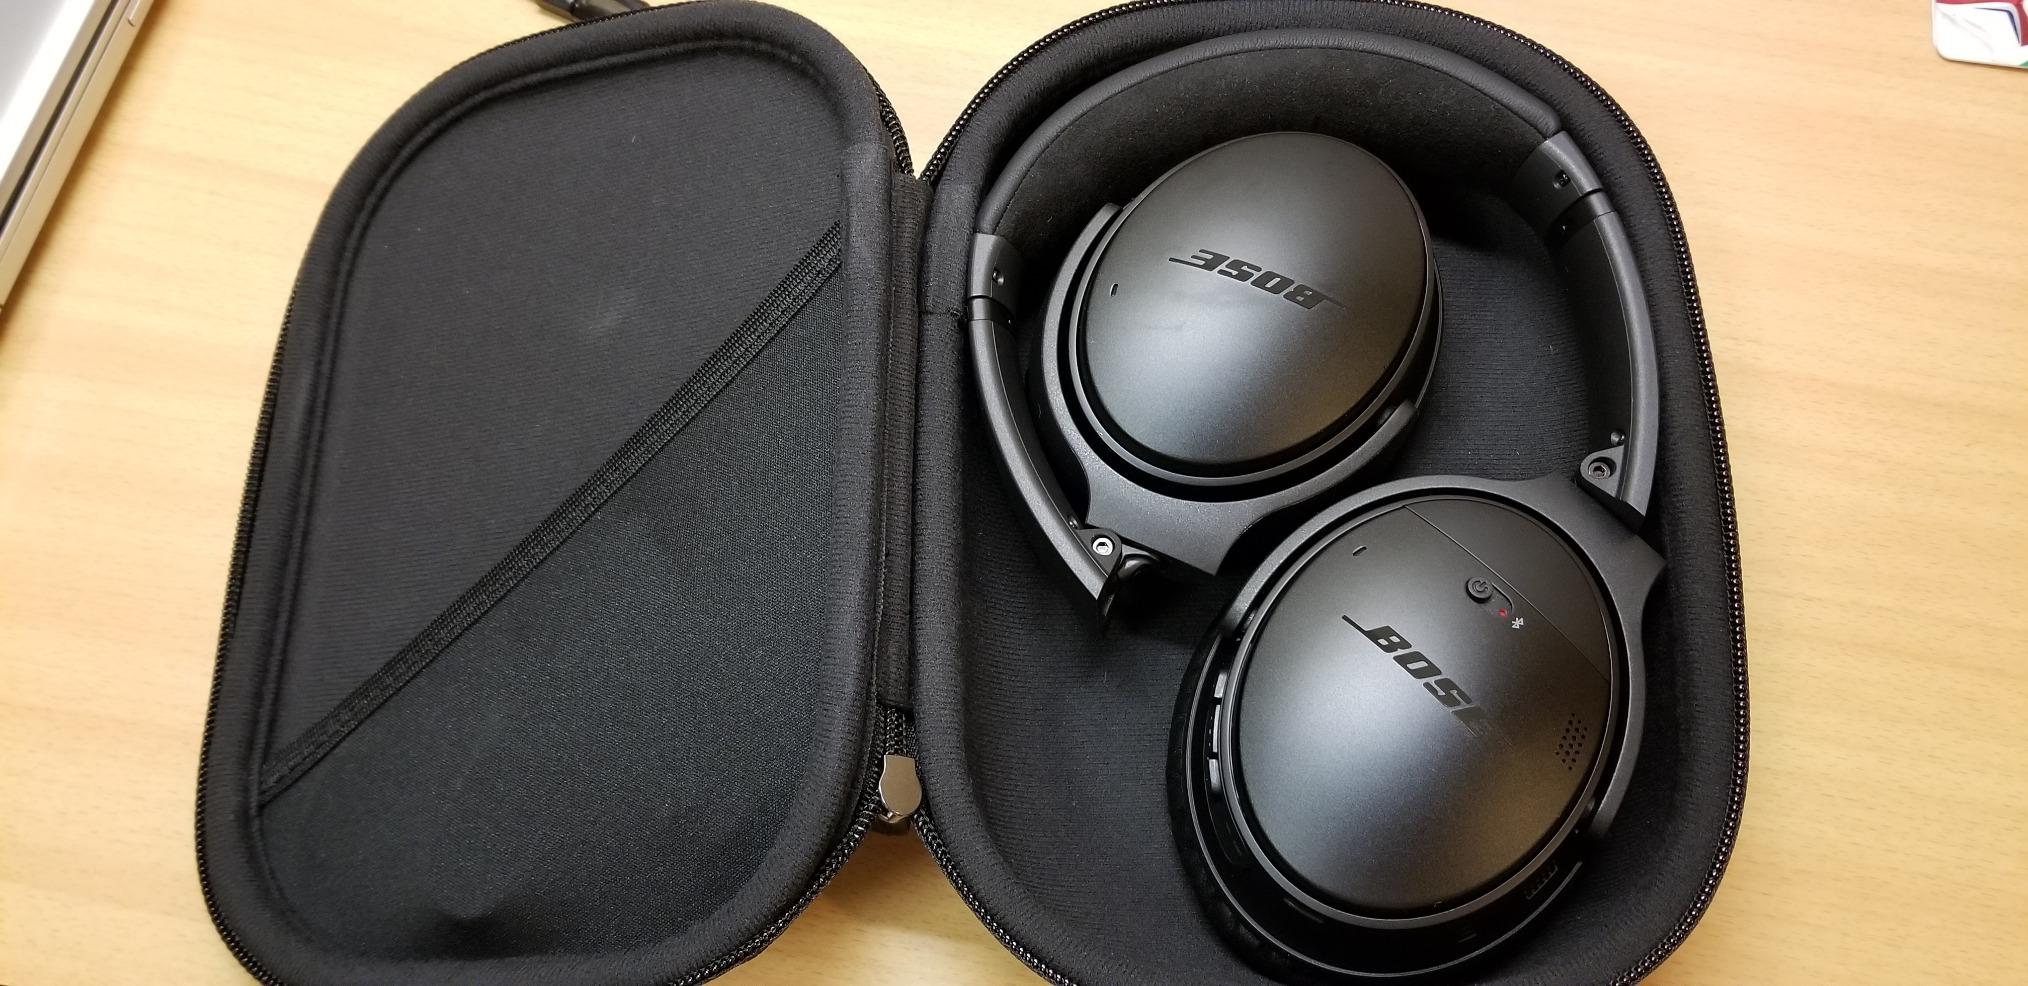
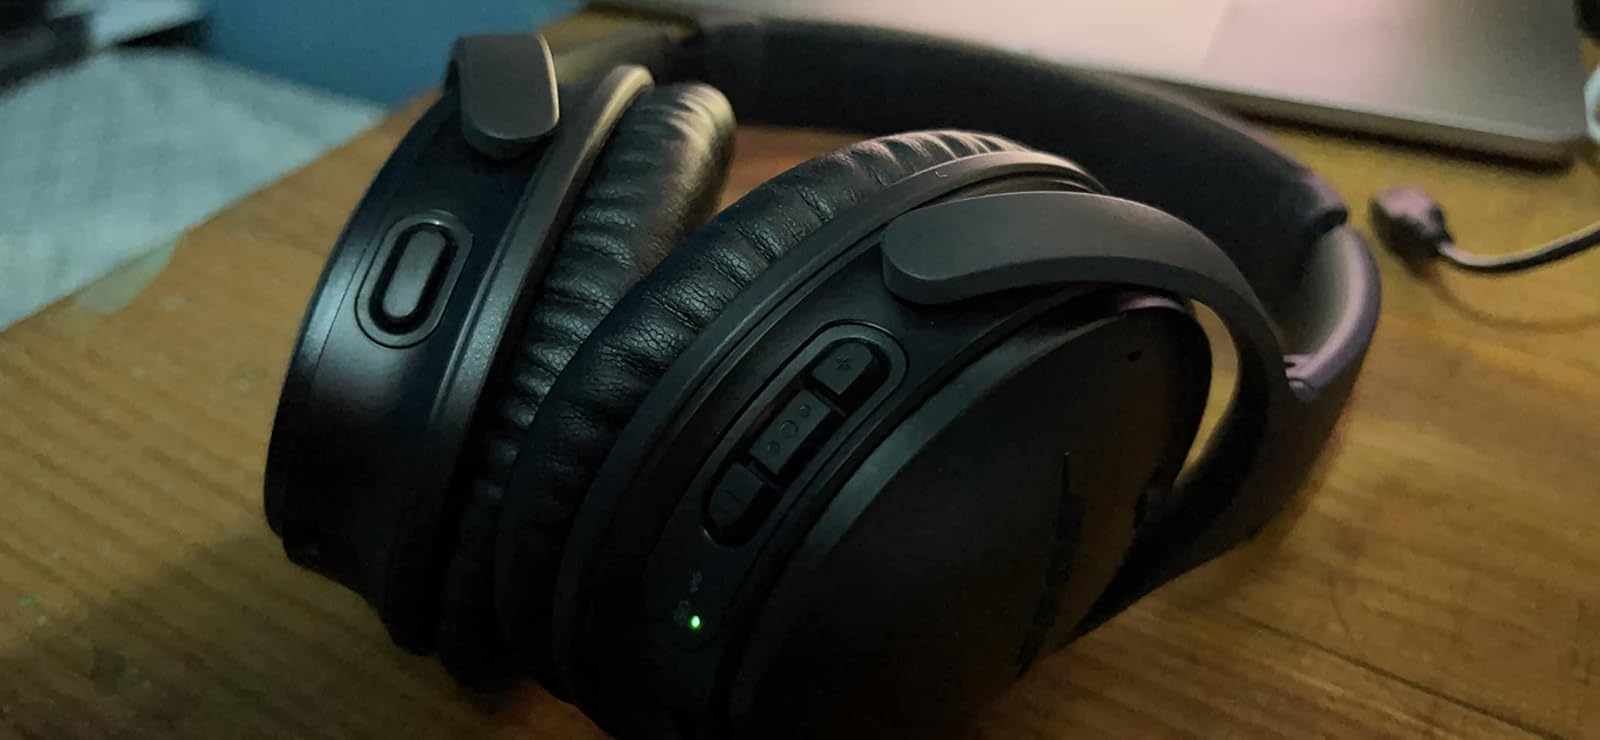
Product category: headphones
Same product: yes